Juanma Moreno

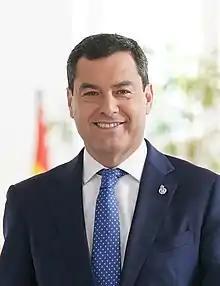
Moreno in 2022

Juan Manuel "Juanma" Moreno Bonilla (born 1 May 1970) is a Spanish politician and president of the Andalusian branch of the People's Party. Since 18 January 2019, he has been the President of the Government of Andalusia. He represented the Cantabria constituency in the Spanish Congress of Deputies from 2000 to 2004 and the Málaga constituency from 2007 to 2011. He has also been a member of the Senate of Spain and Parliament of Andalusia. Under his leadership, the regional branch of the People's Party has obtained both its worst result (in 2018) and its best result ever (in 2022) in percentage points.